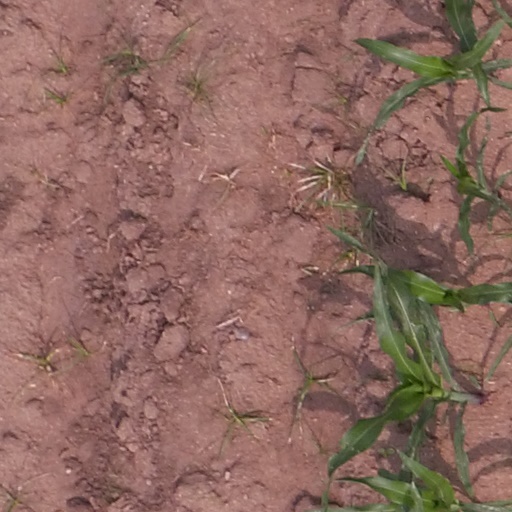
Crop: maize; corn